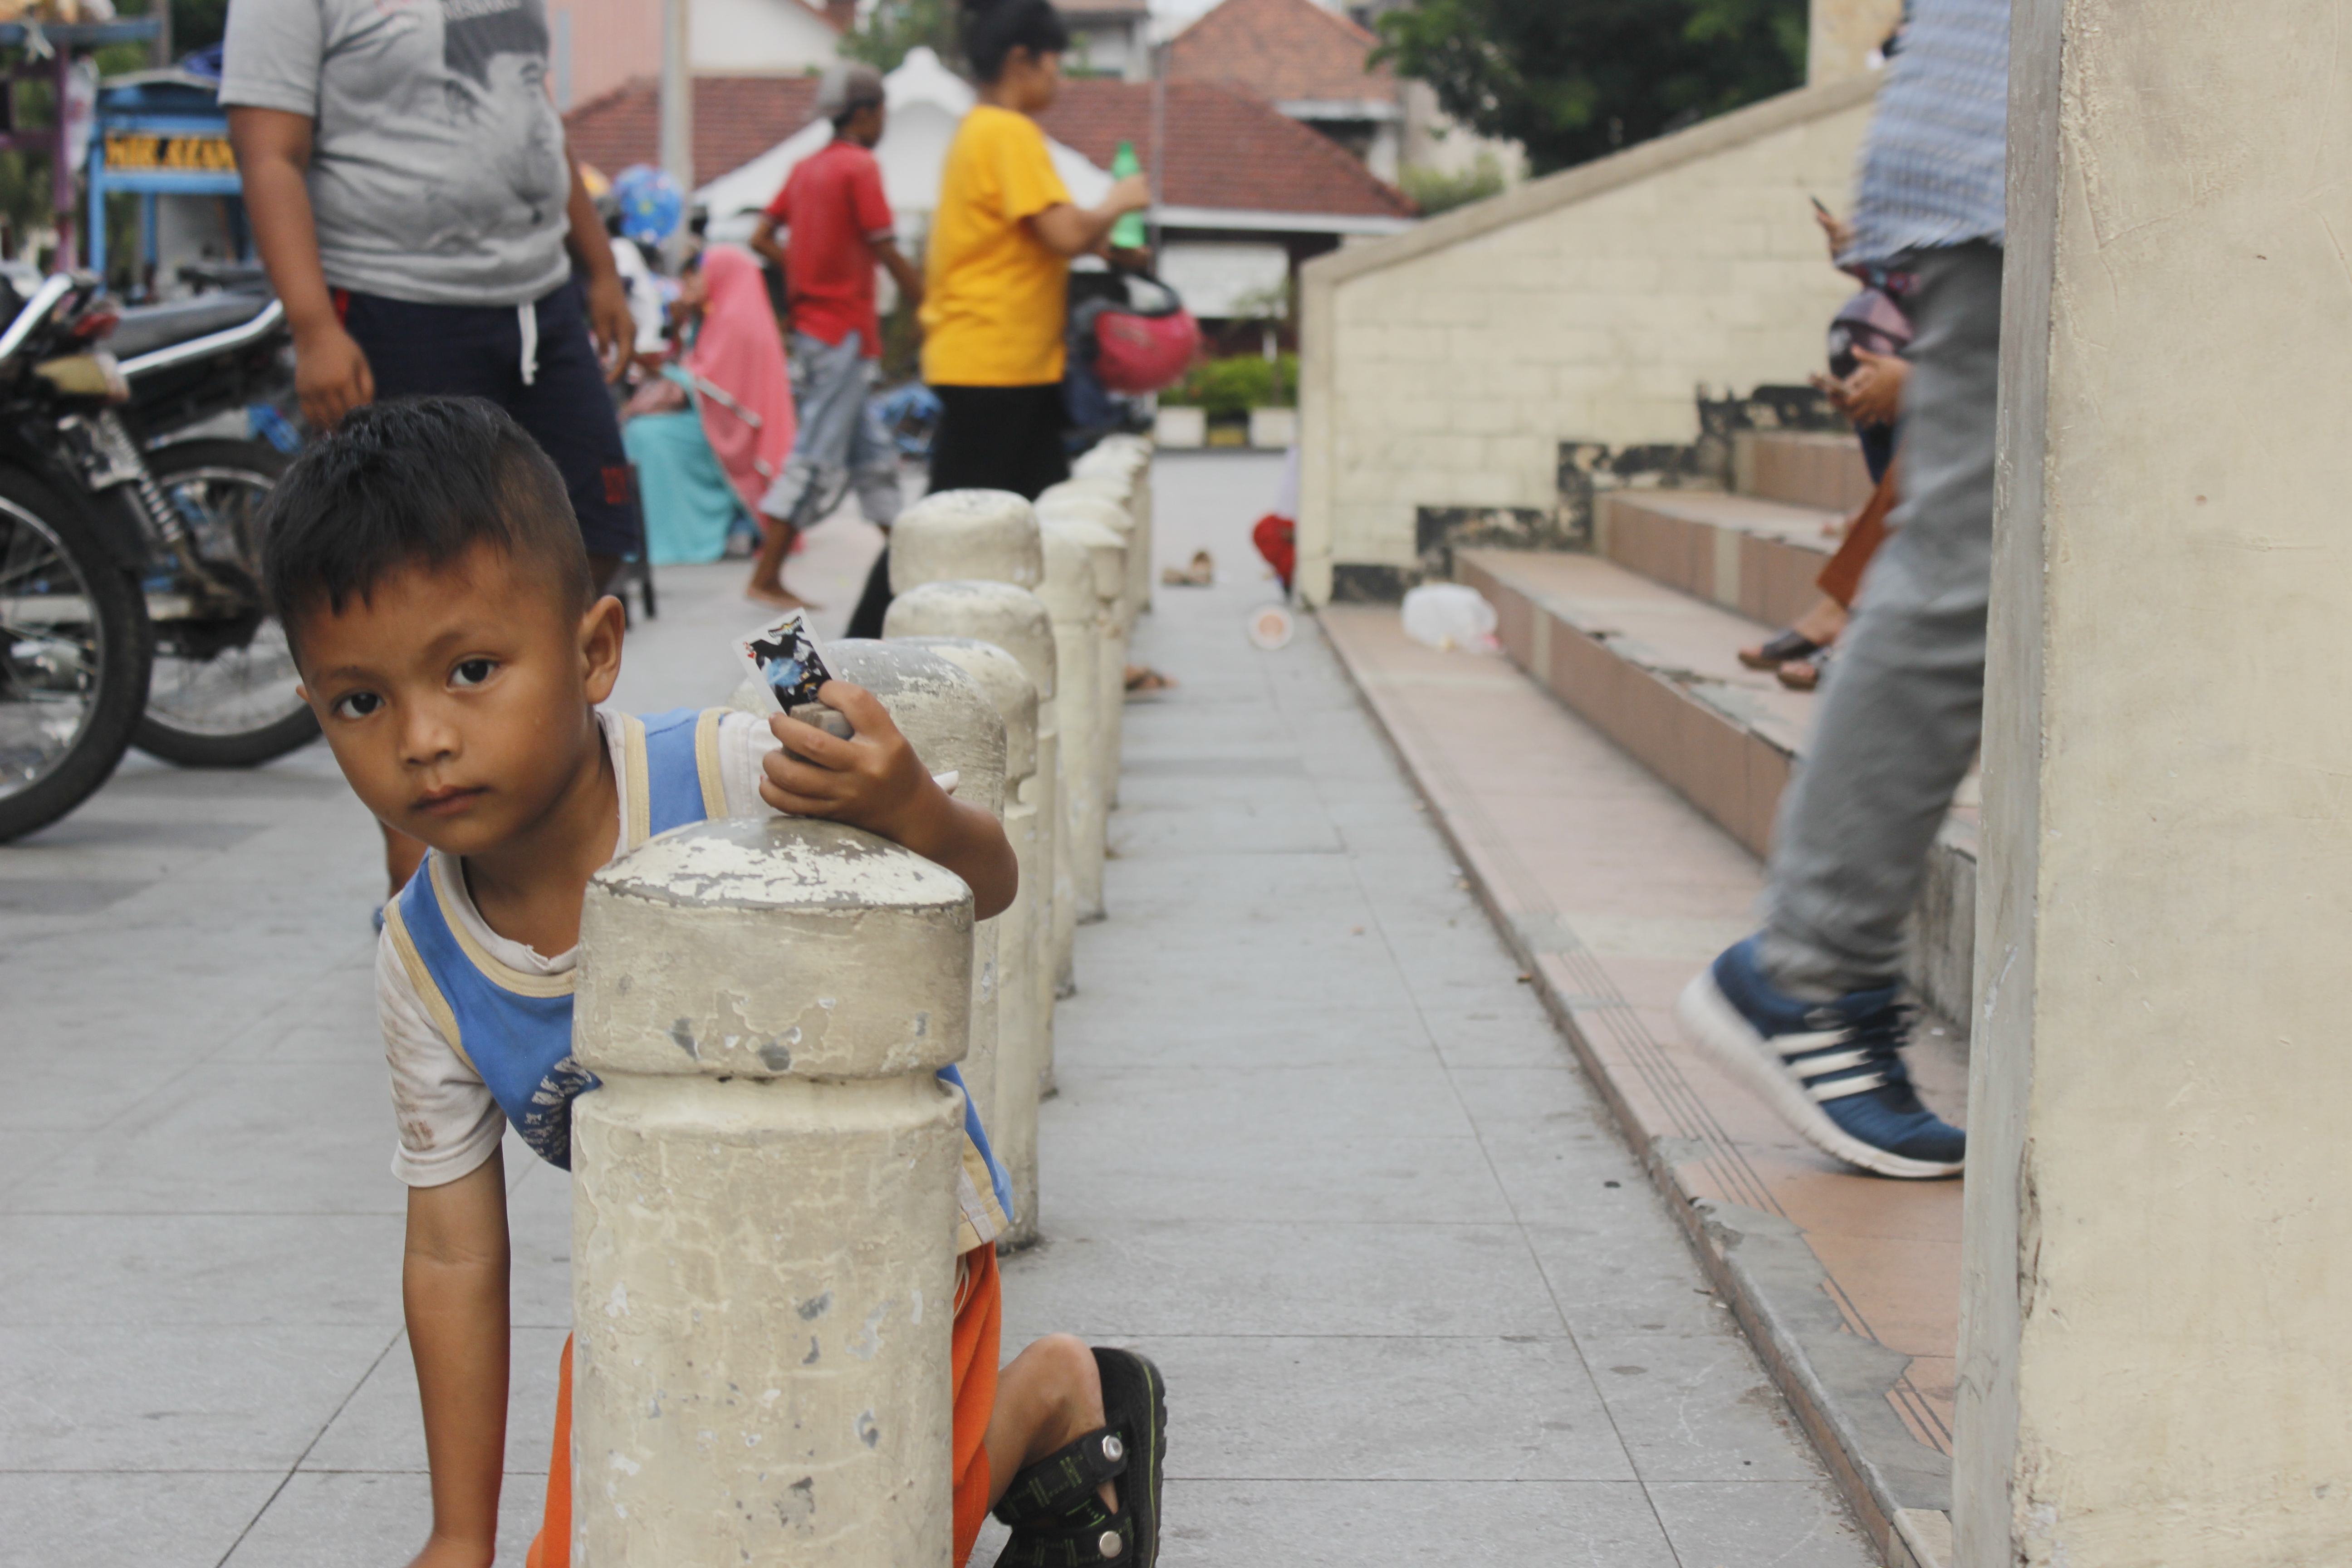
street, photography, vehicle, child, recreation, travel, girl, road, product, vacation